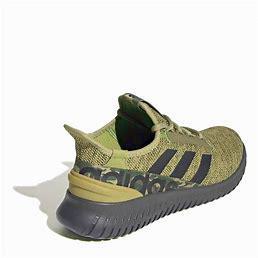
Brand: Adidas
Model: Kaptir